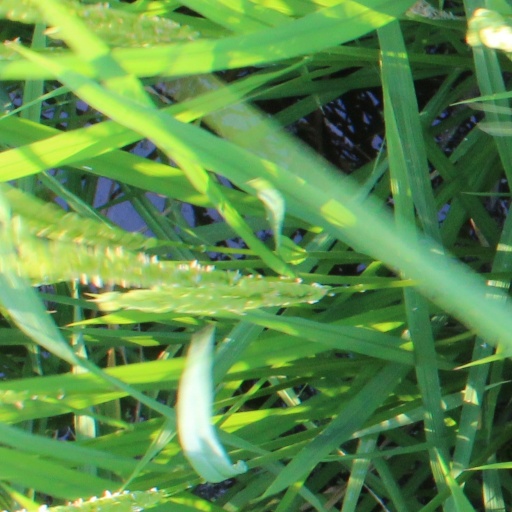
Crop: rice